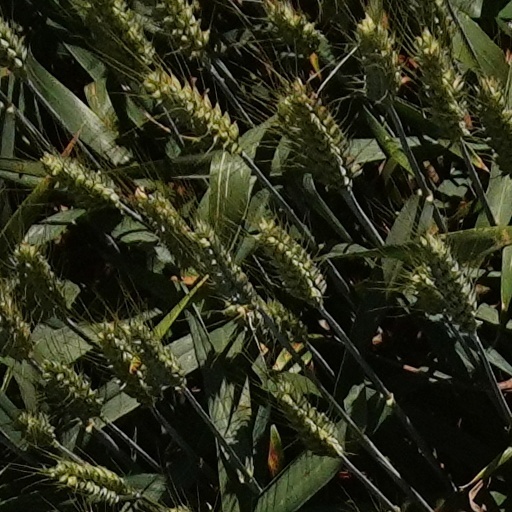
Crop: wheat